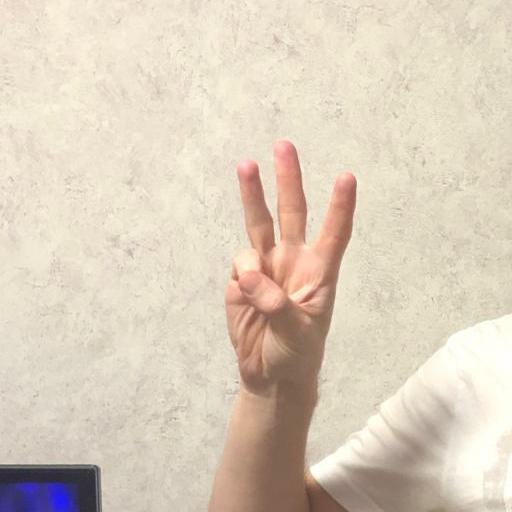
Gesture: three